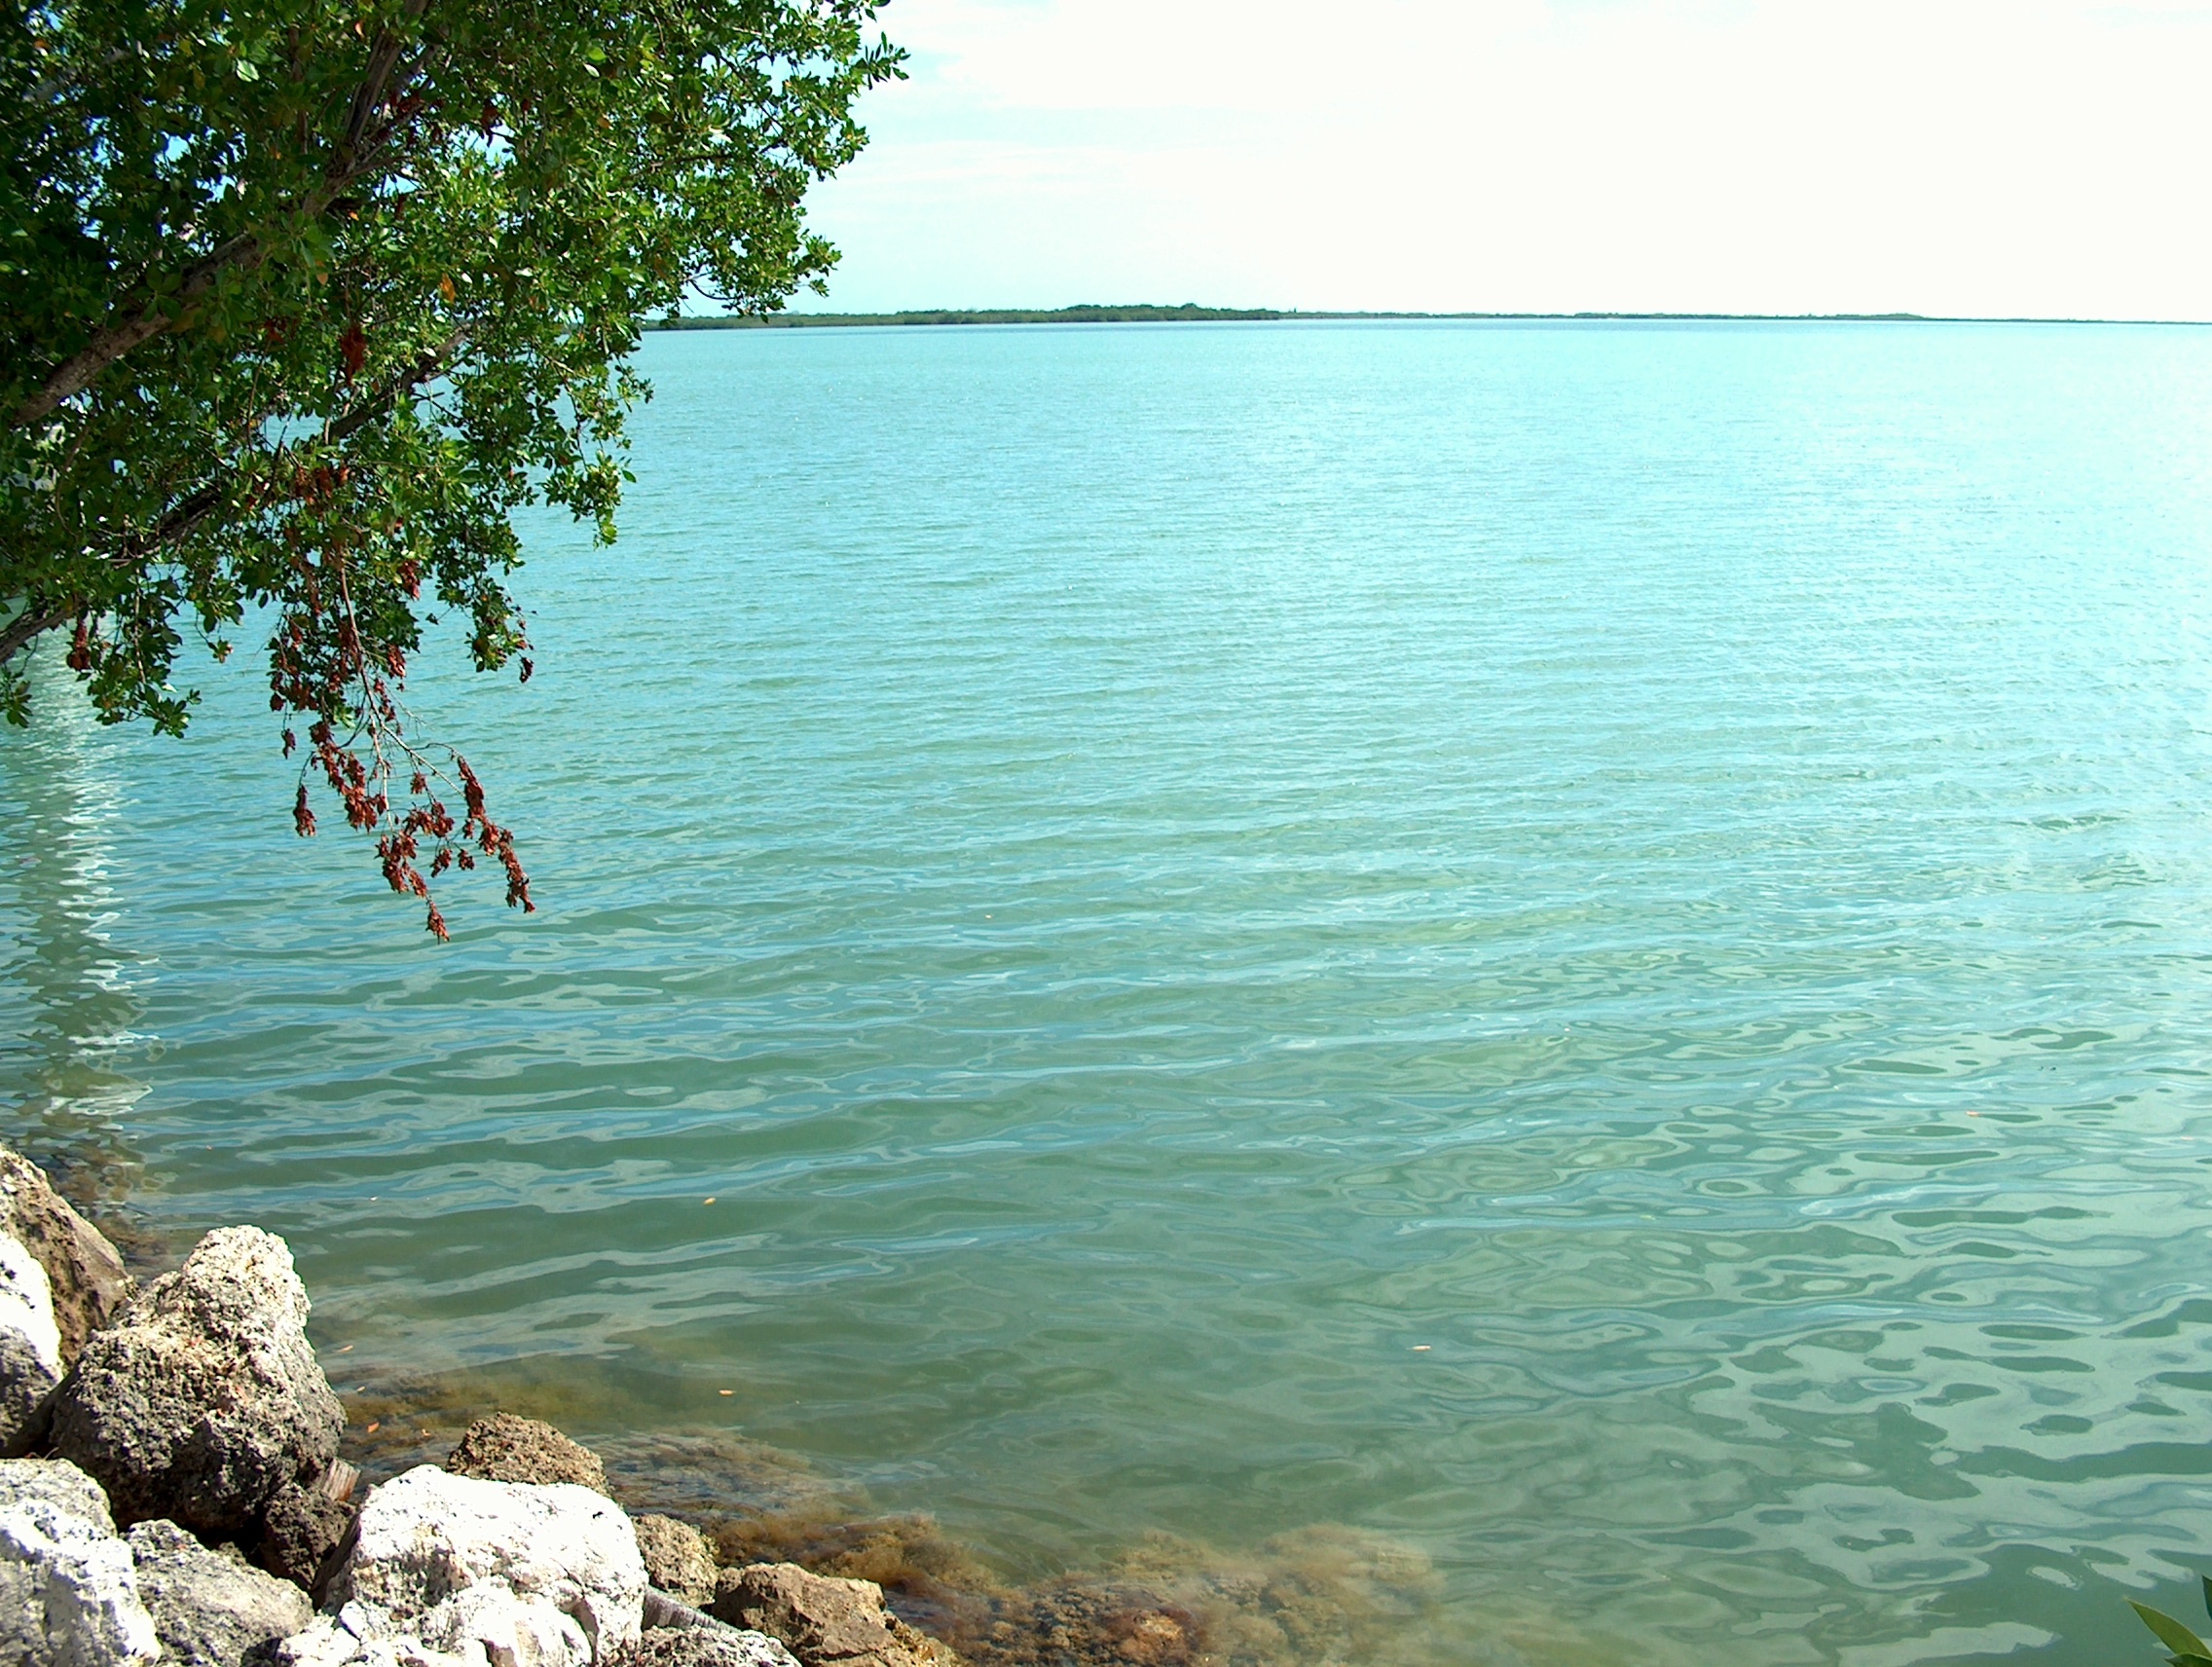
beach, sea, coast, tree, water, ocean, shore, lake, vacation, cliff, cove, lagoon, bay, reservoir, terrain, body of water